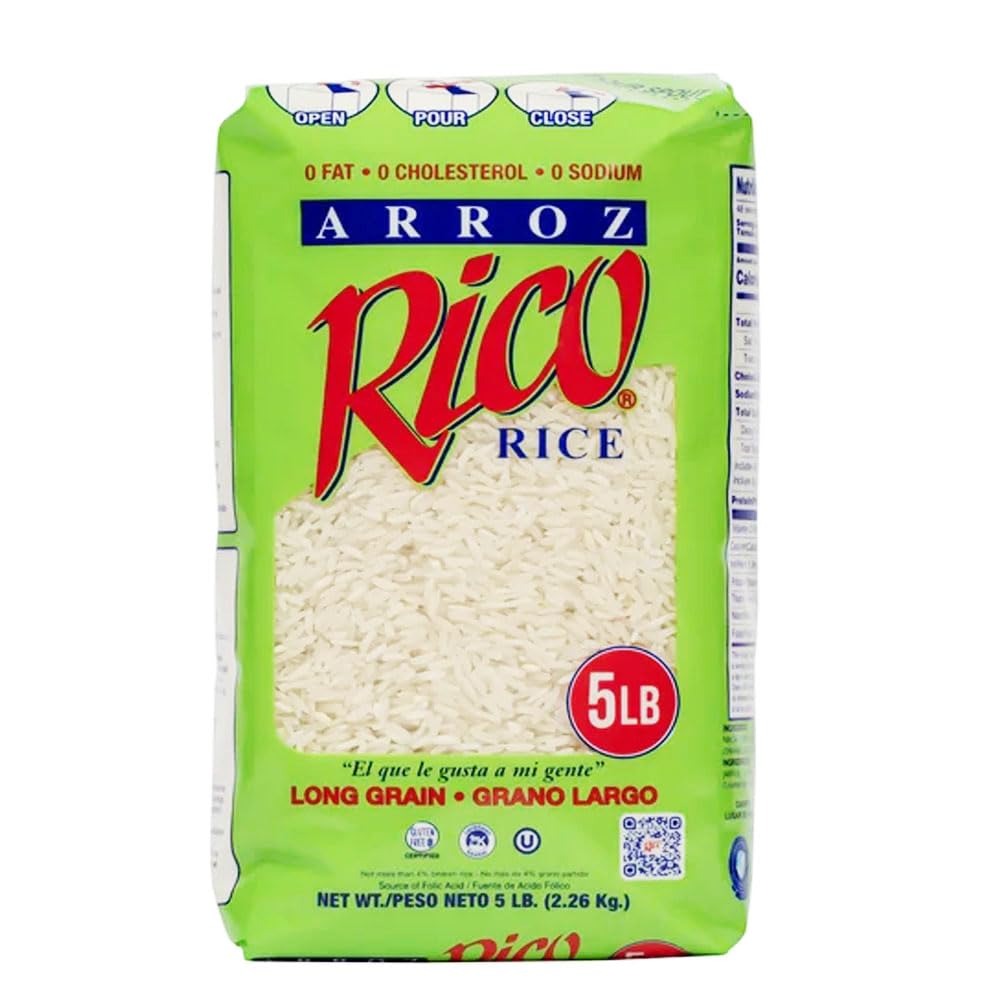
Item Name: Rico Enriched Long Grain Rice, 5 lbs
Bullet Point 1: Dried Rice
Bullet Point 2: 80 OZ
Bullet Point 3: Rico
Bullet Point 4: Rico Enriched Long Grain Rice 5lb (1 bag)
Product Description: Grocery
Value: 80.0
Unit: Ounce

Price: 6.99